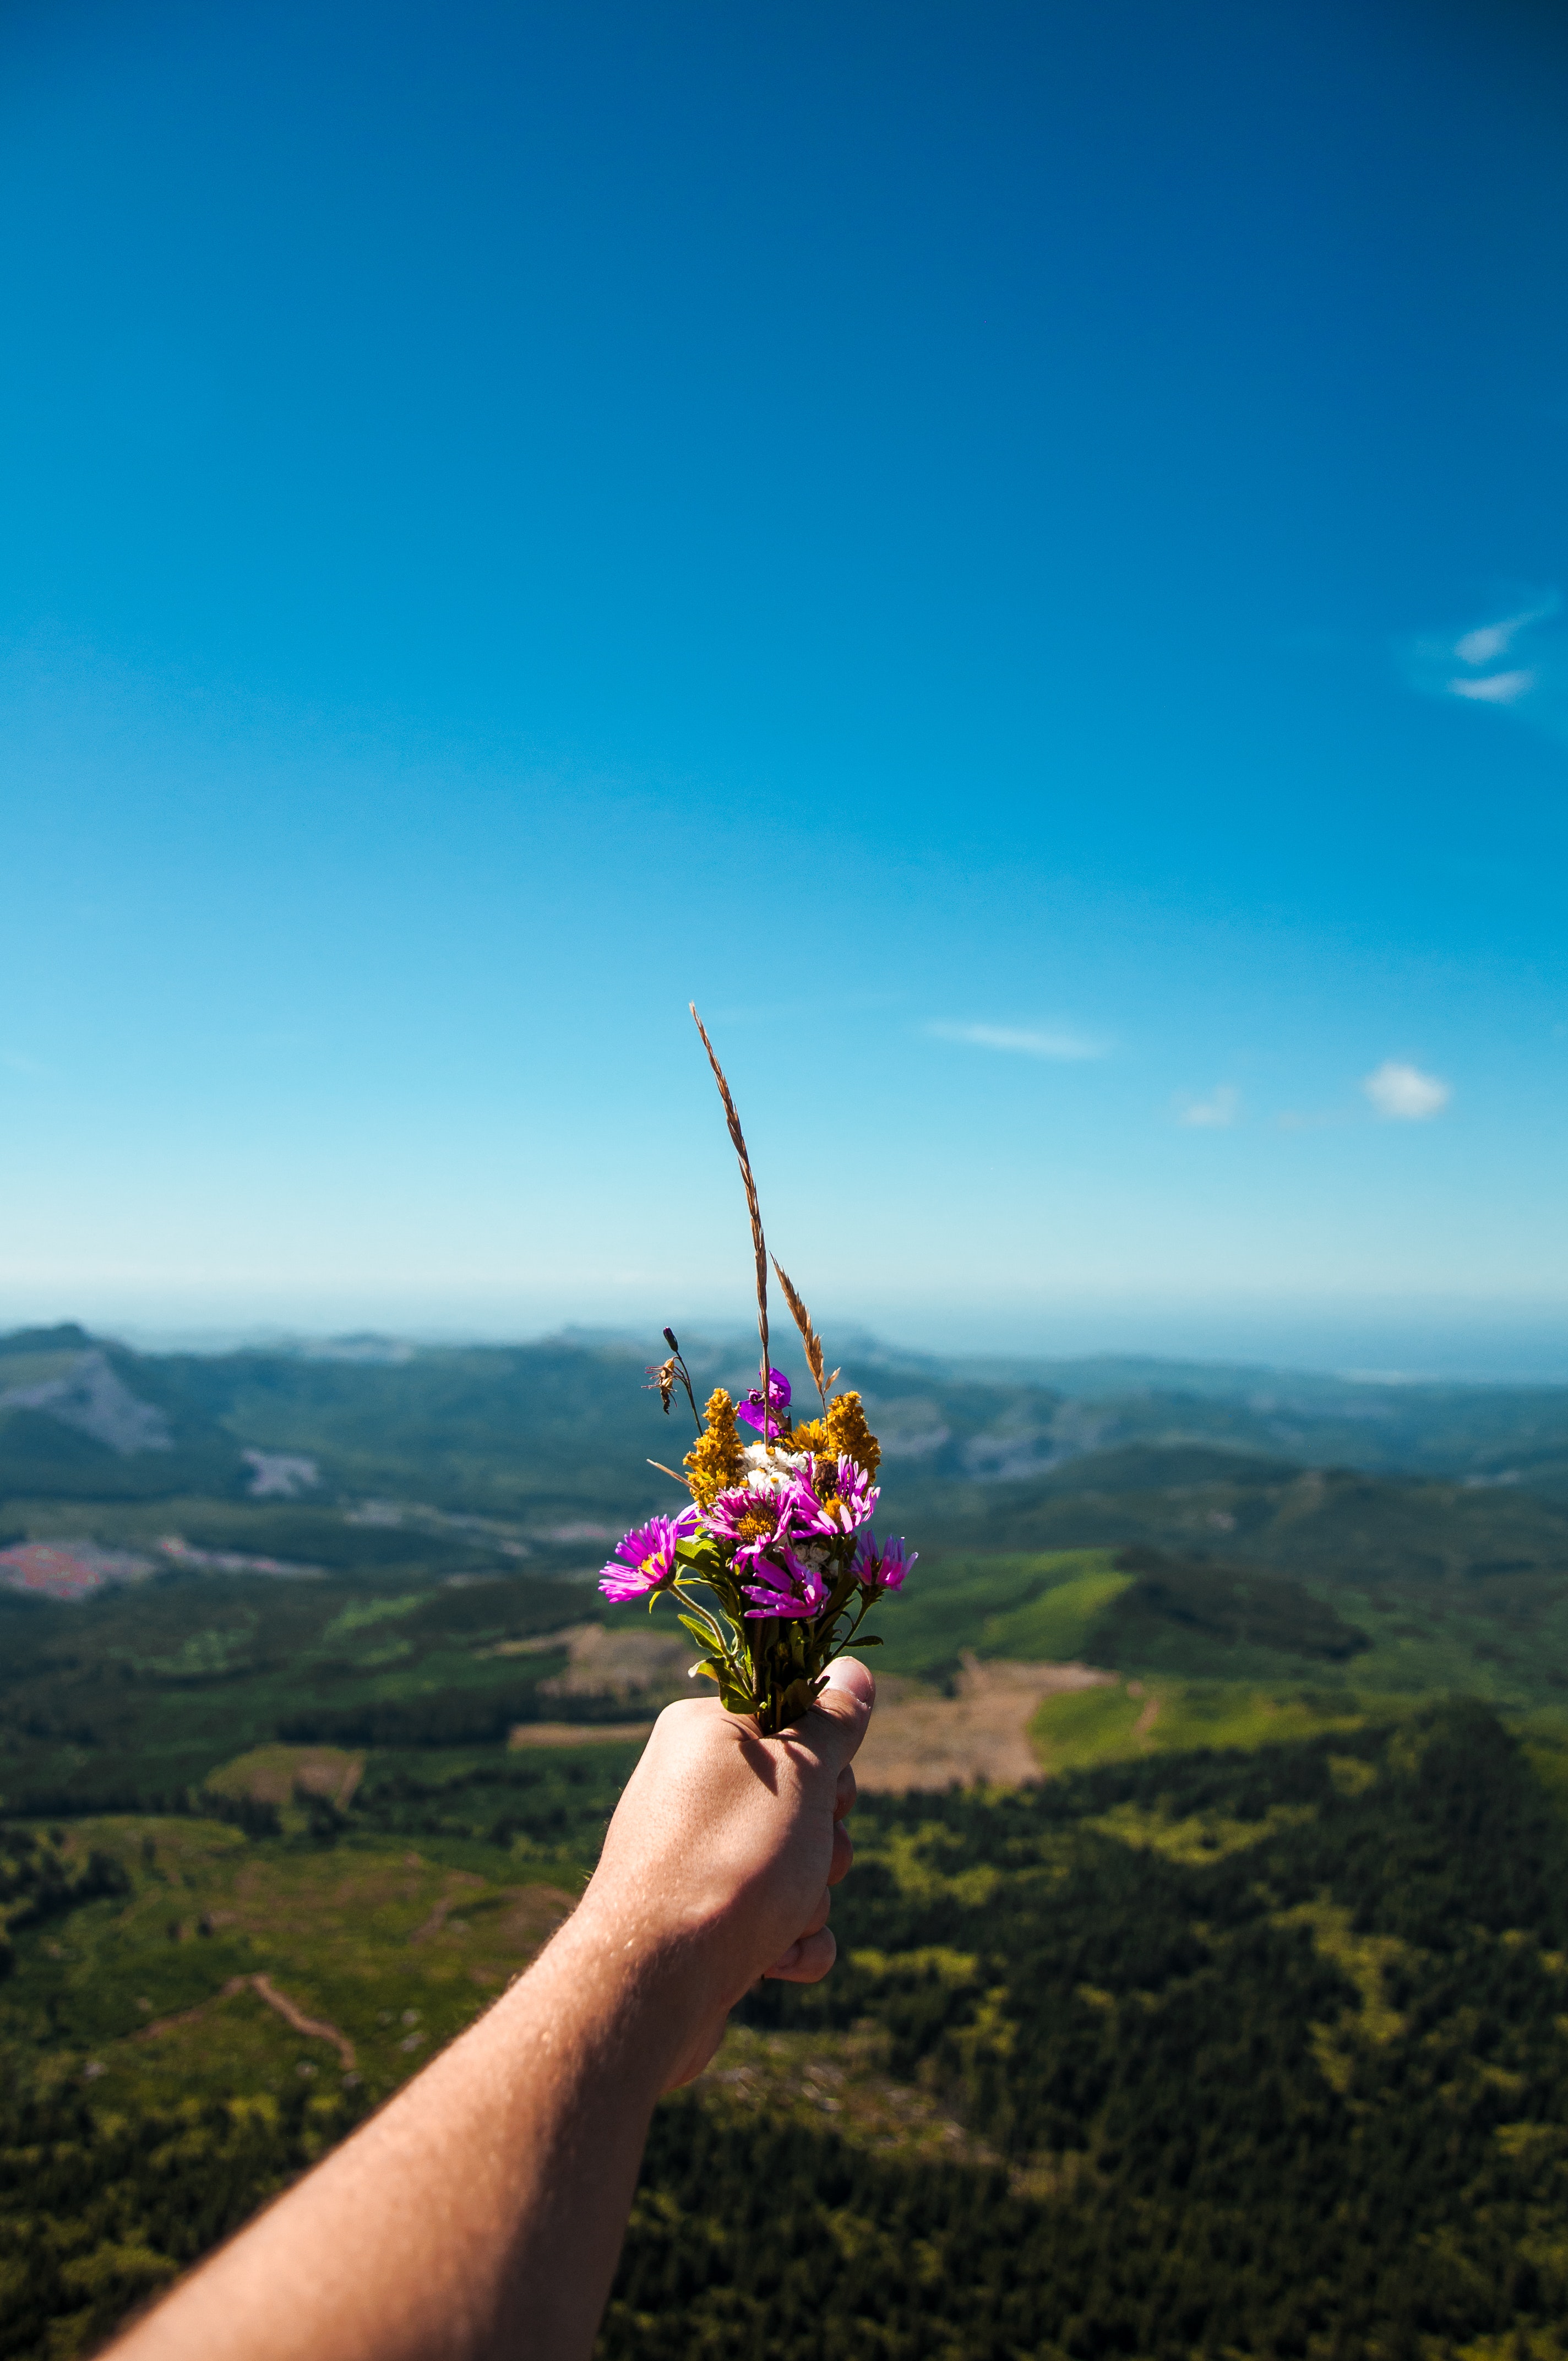
sky, mountainous landforms, flower, nature, mountain, plant, leaf, hill, cloud, flora, morning, mountain range, tree, spring, daytime, landscape, meadow, summer, grass, vacation, wildflower, mount scenery, horizon, tourism, meteorological phenomenon, field